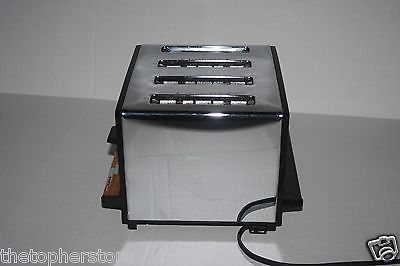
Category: toaster